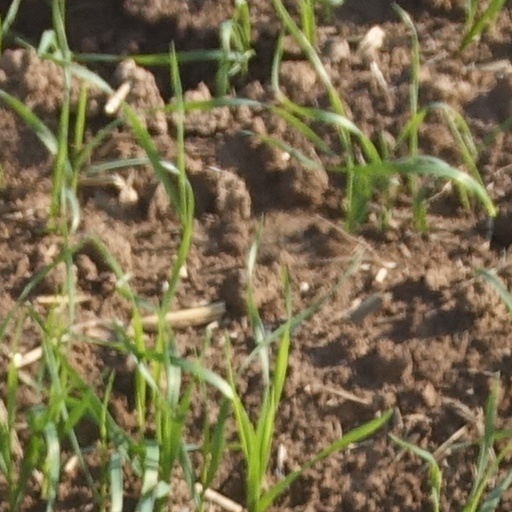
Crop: wheat